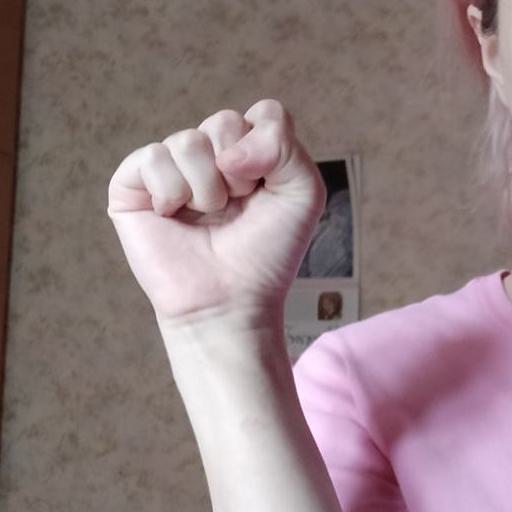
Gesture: fist